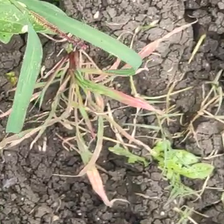
Weed species: Digitaria_SP_(Digitaria Sanguinalis )